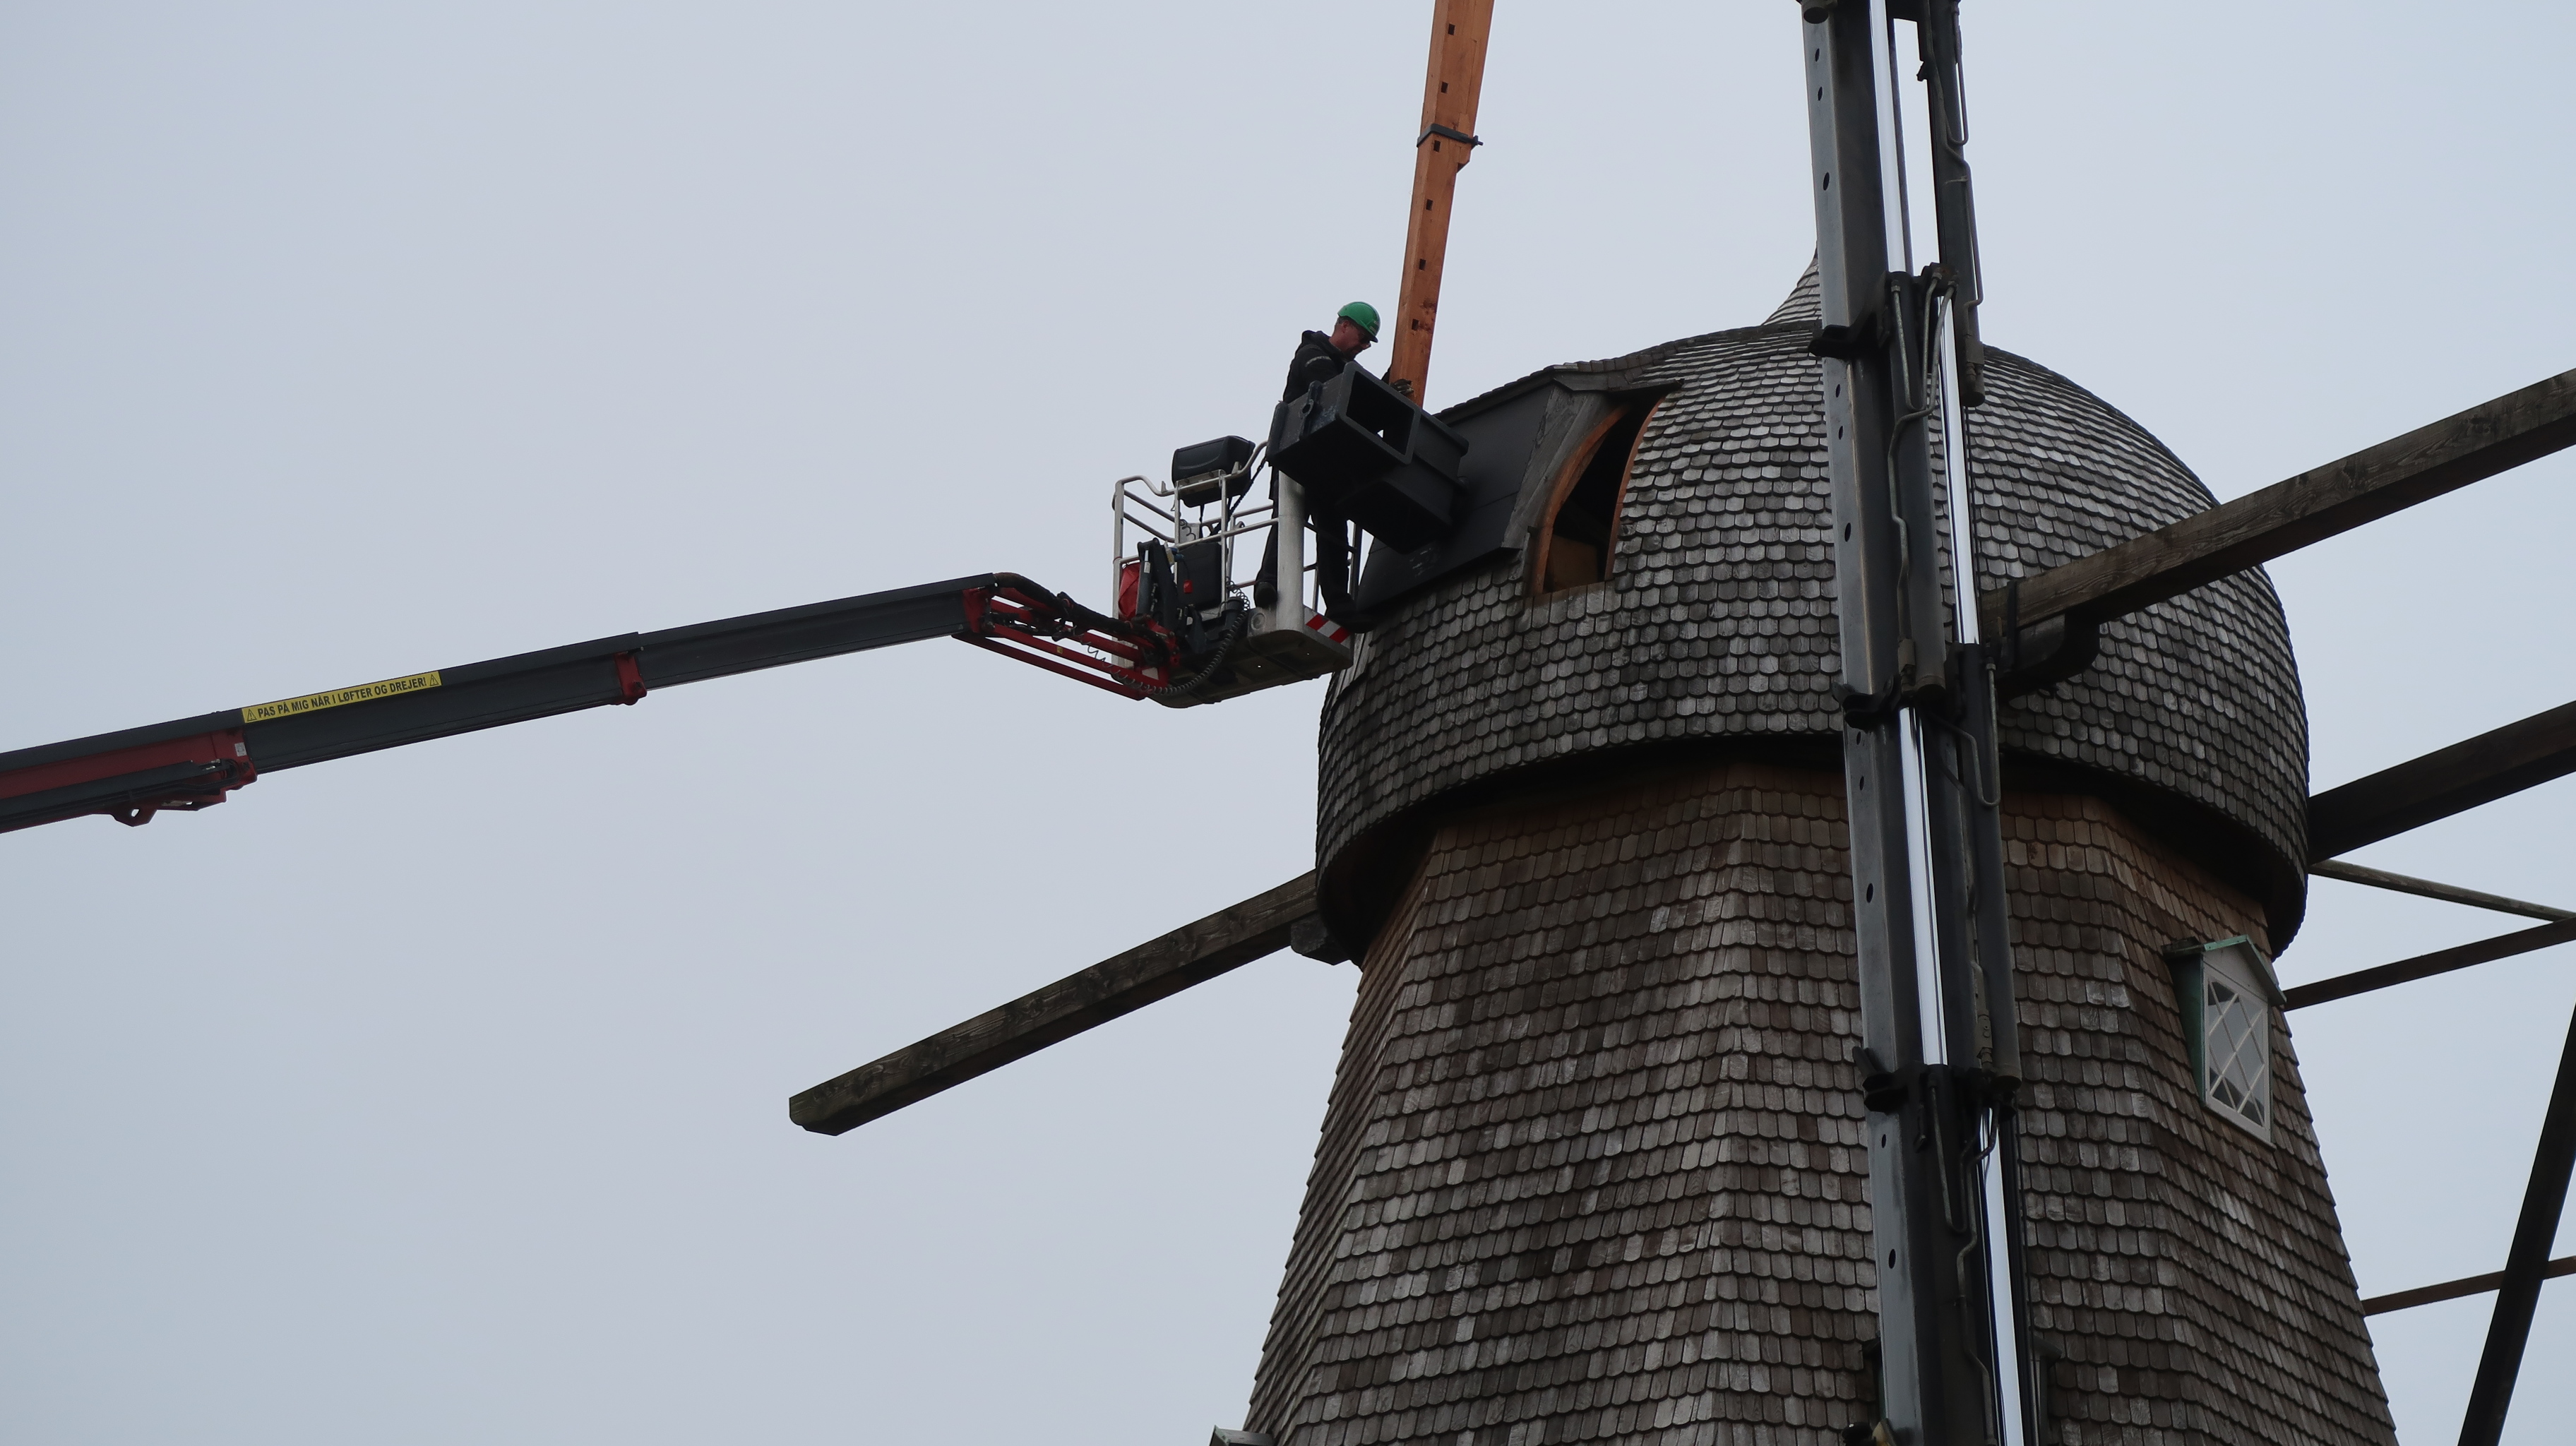
Vindmoelle, repareation, sky, building, composite material, windmill, public utility, pole, machine, engineering, metal, fixture, mill, wire, steel, rope, wind, wood